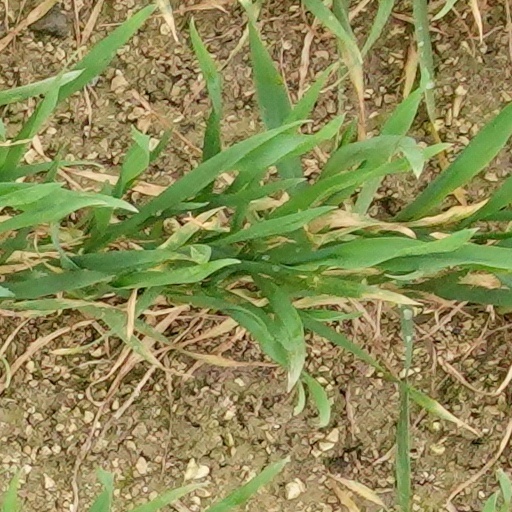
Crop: wheat